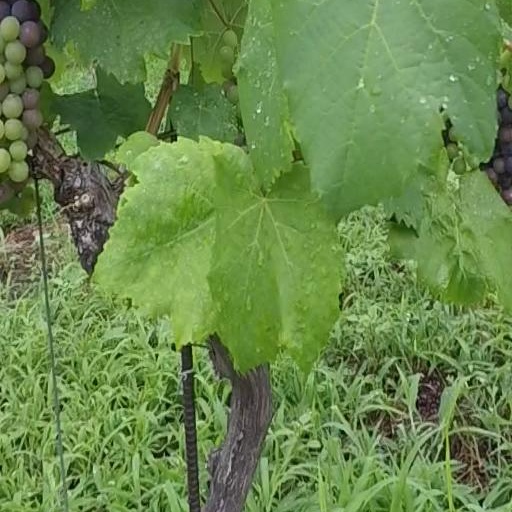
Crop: grape